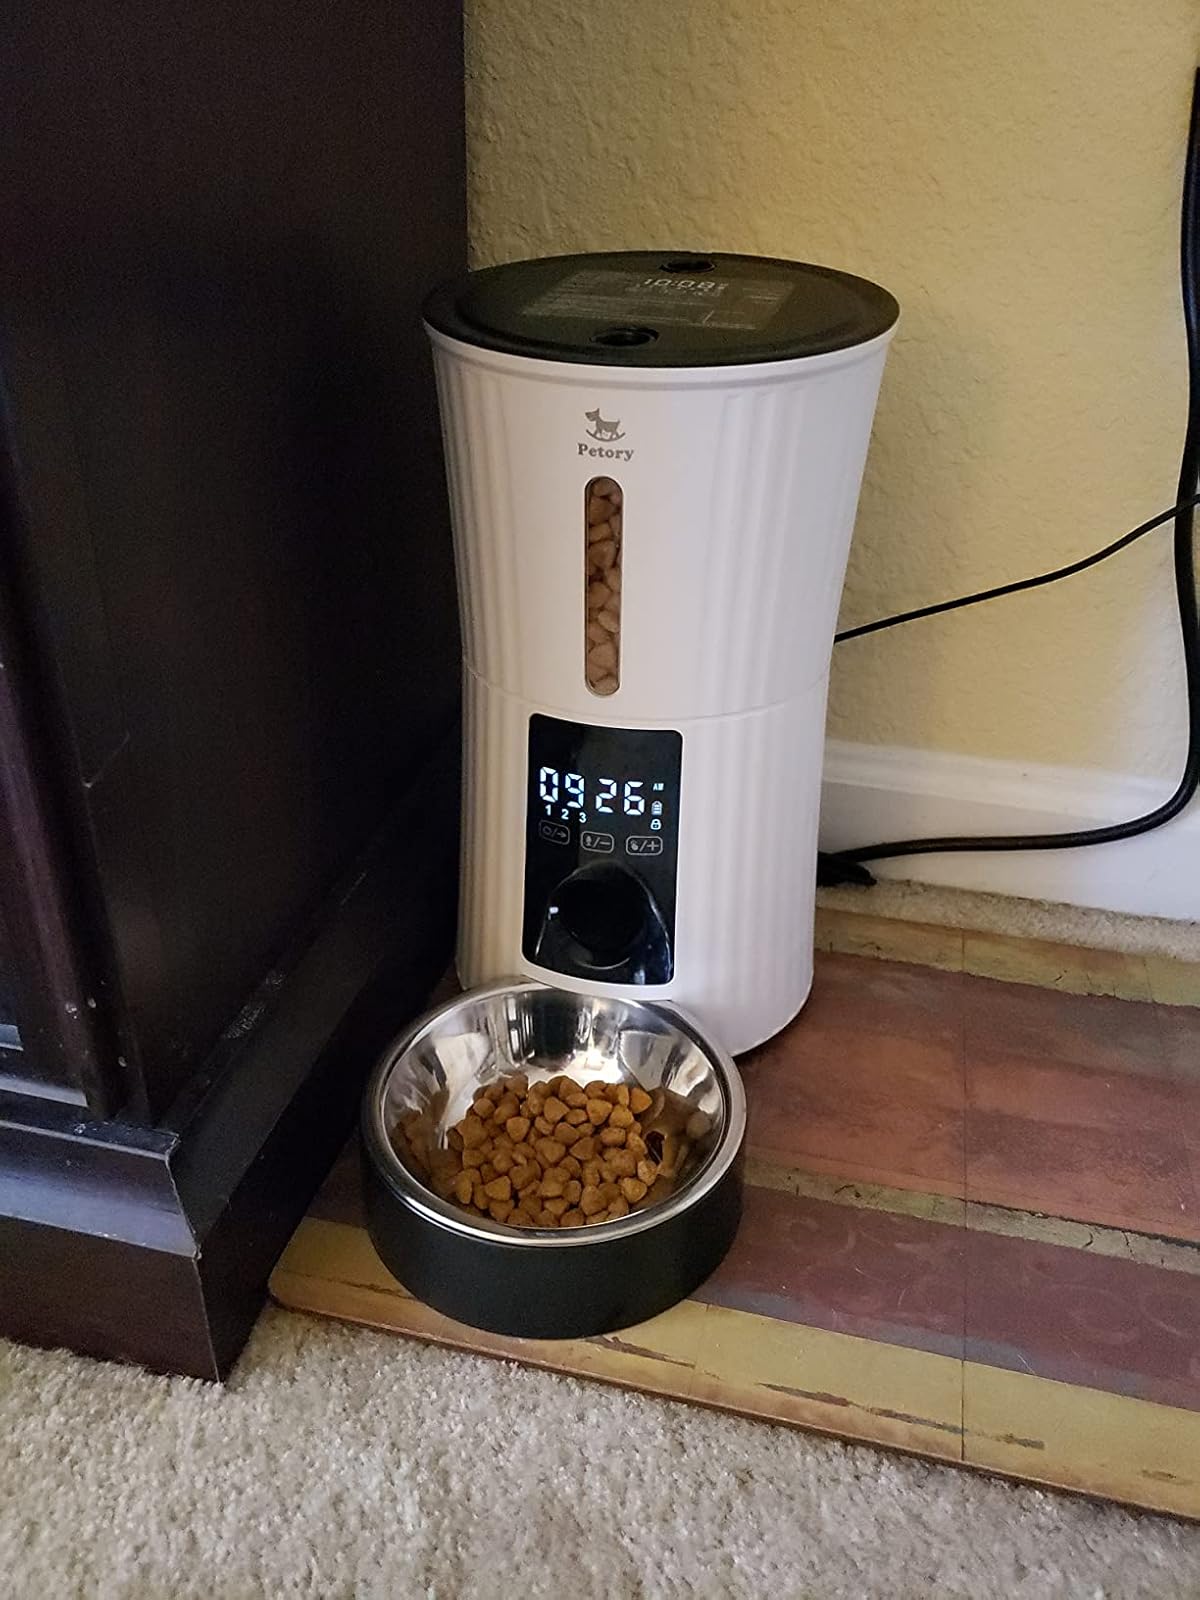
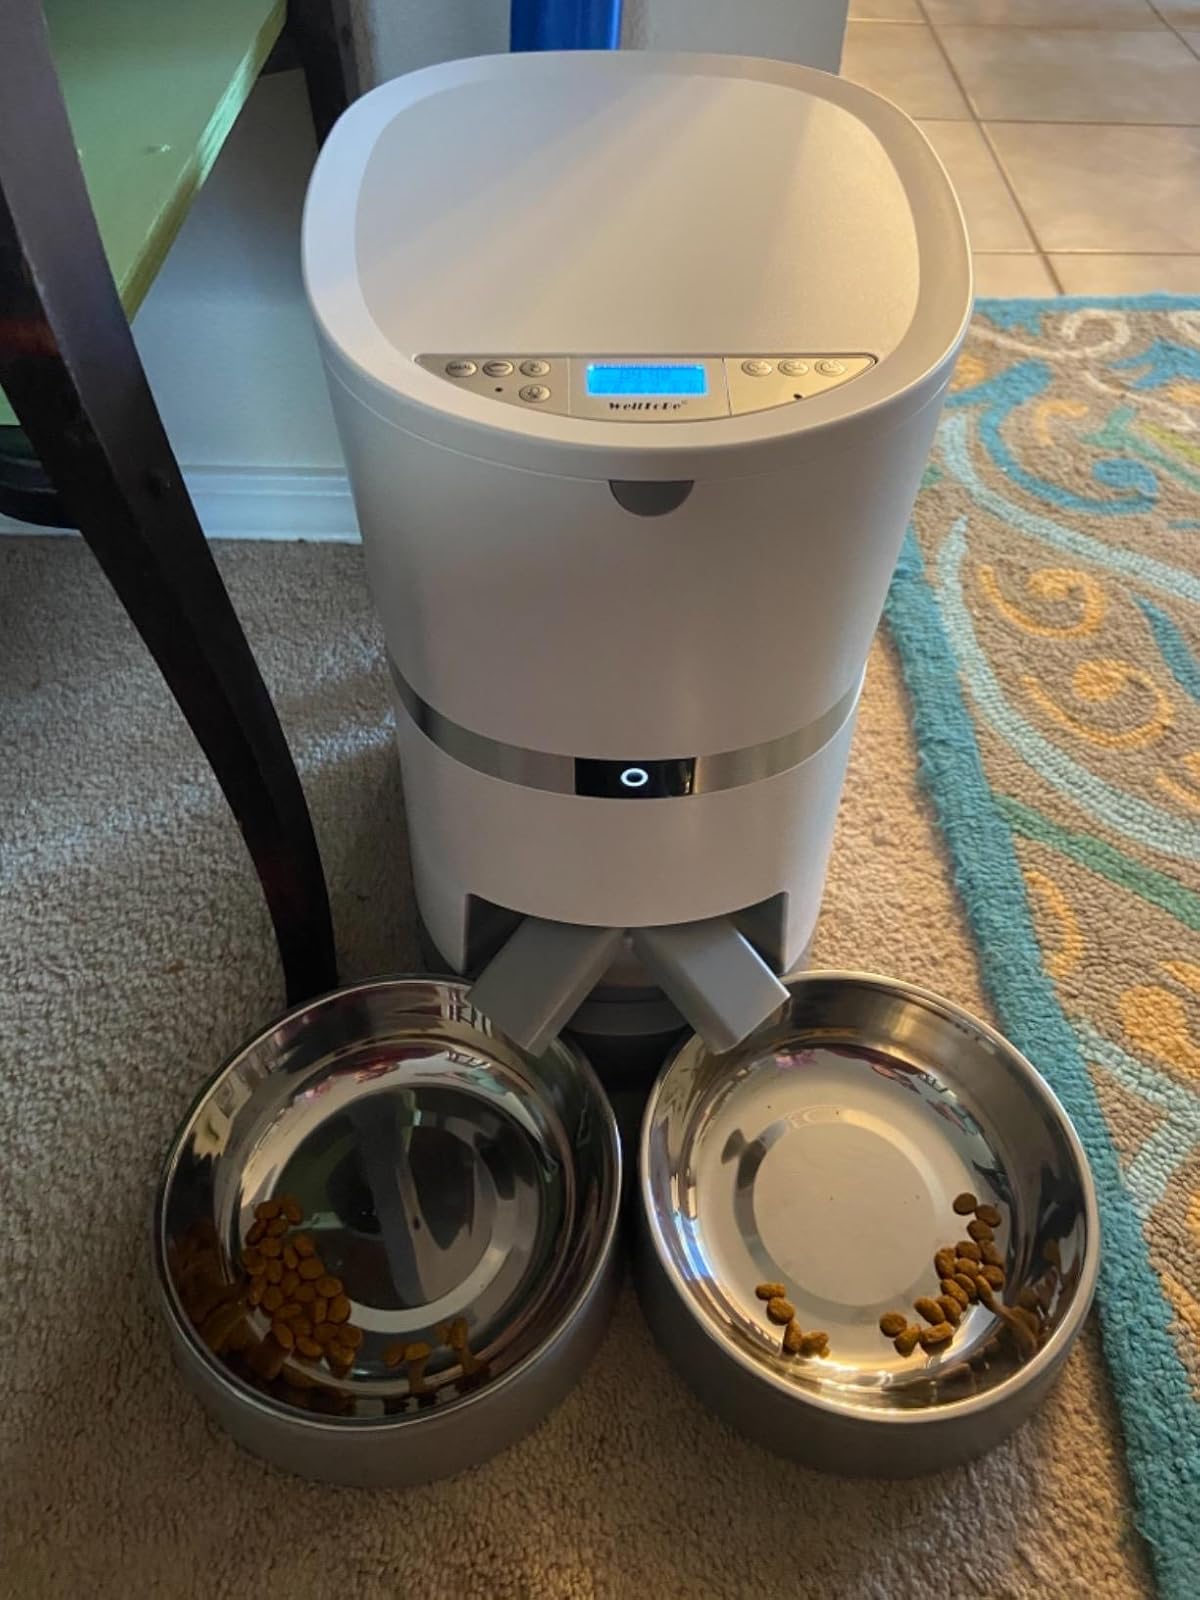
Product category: items_feeder
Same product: no